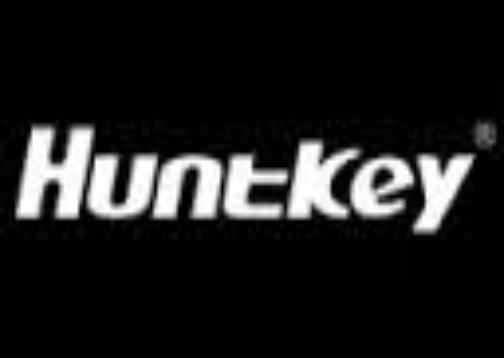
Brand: huntkey
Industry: Food